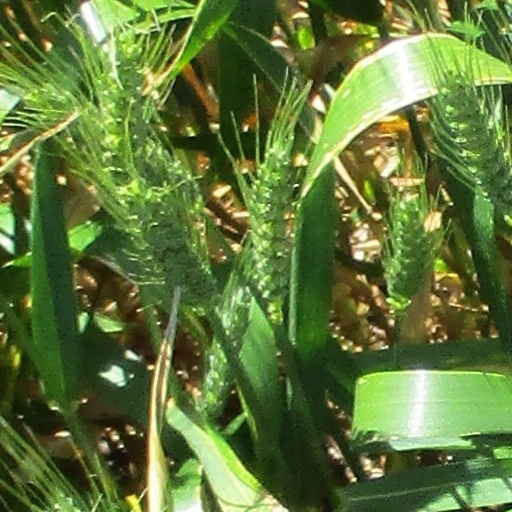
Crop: wheat